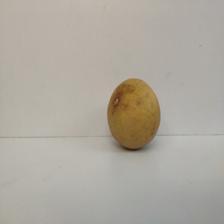
Size: Large